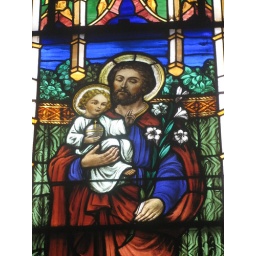
Jesus' stepfather, holding the lilies that are his emblem in a stained glass window in Old St. Patrick's Cathedral.